Brock Bond

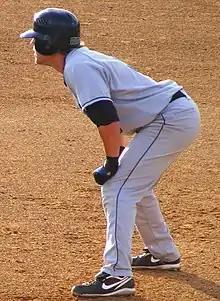
Bond with the Connecticut Defenders in 2009

Brock Lee Bond (born September 11, 1985) is an American former professional baseball player. A Switch hitting second baseman, Bond played nine seasons in Minor League Baseball. Before playing professionally, Bond played college baseball at the University of Arkansas and the University of Missouri.